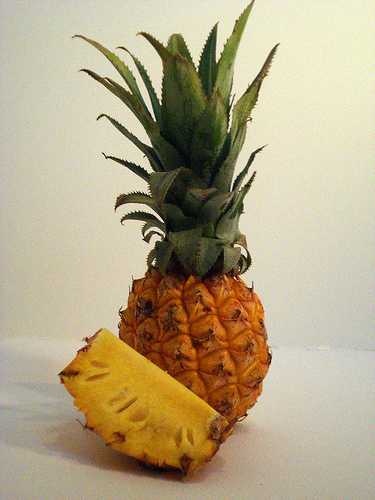
Label: Pineapple